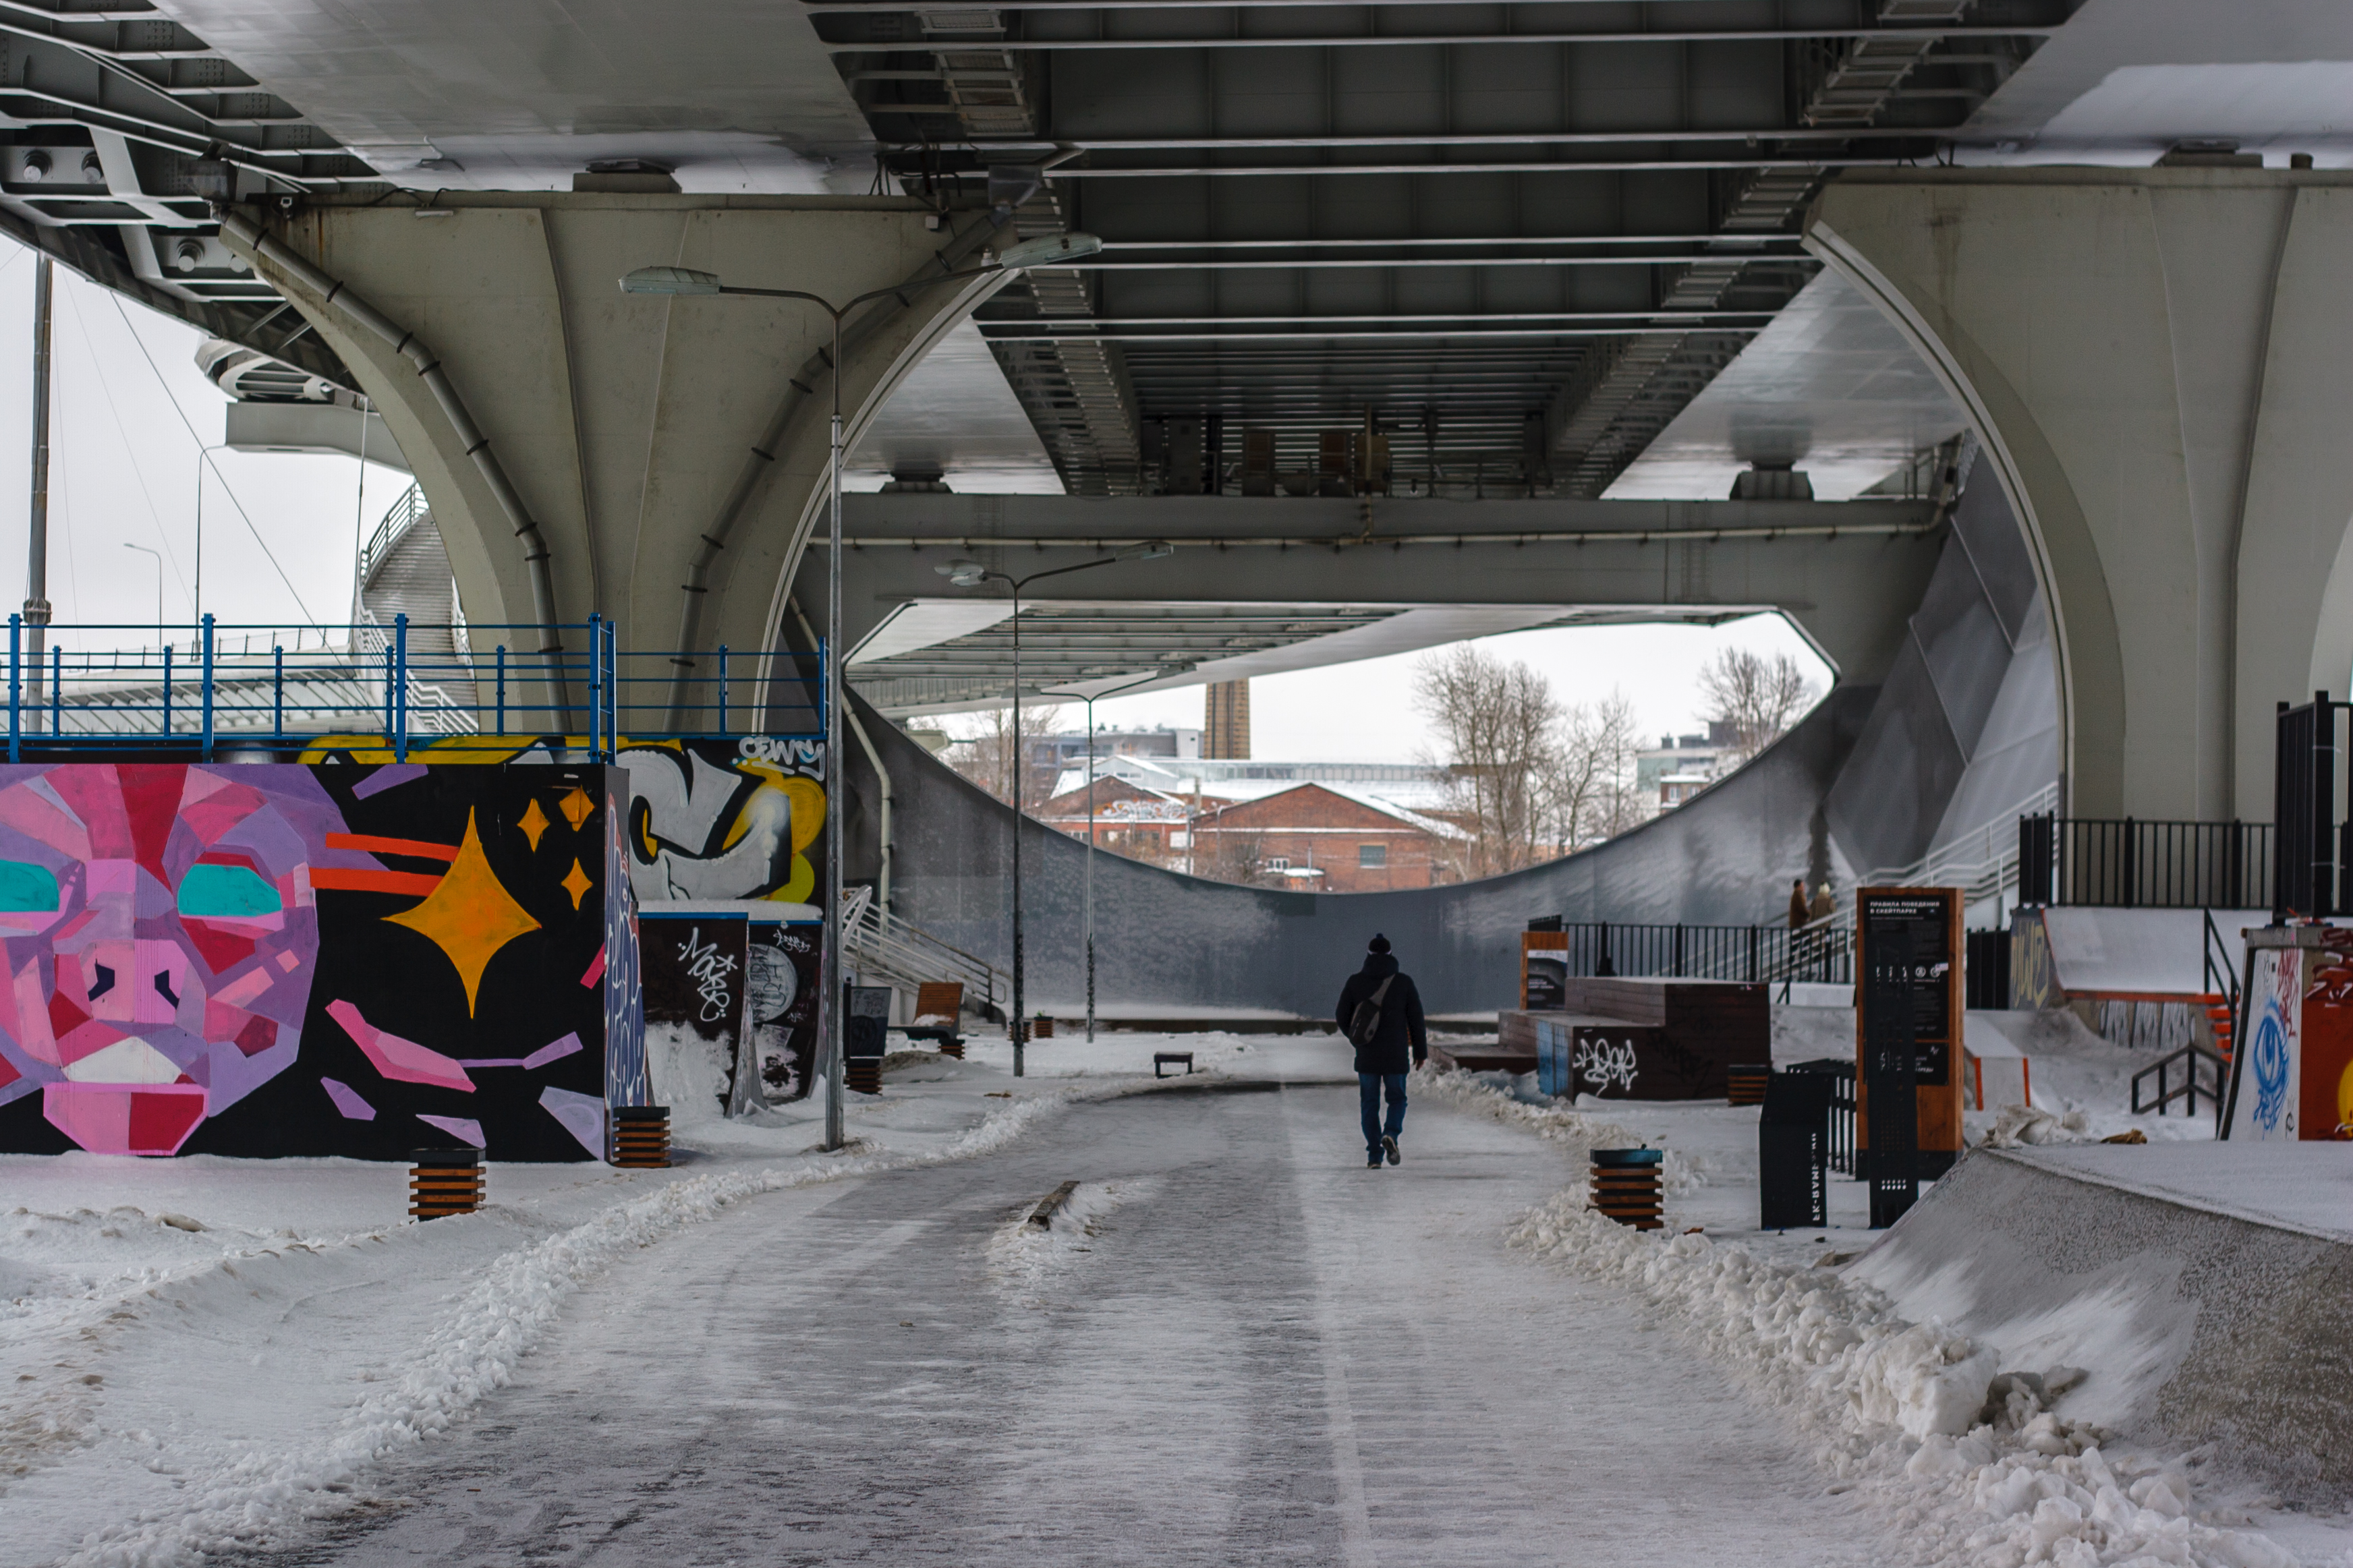
images, architecture, asphalt, art, snow, building, concrete, graffiti, city, road surface, event, road, freezing, winter, rolling, facade, pedestrian, mural, street, visual arts, beam, metal, painting, transport, daylighting, ceiling, cement, construction, illustration, luxury vehicle